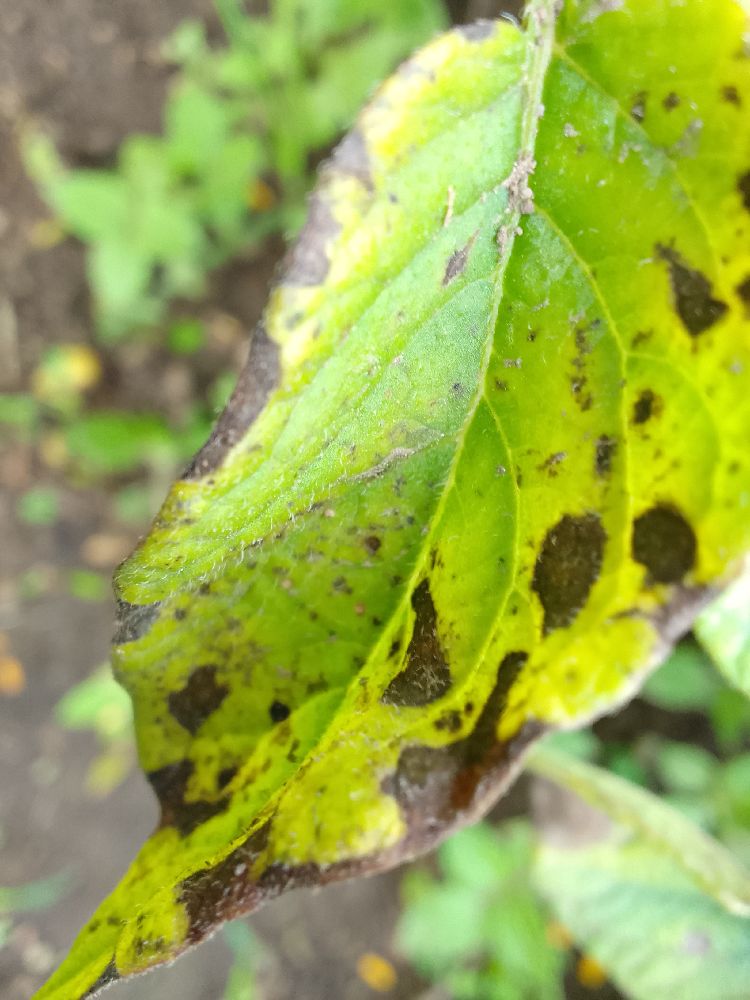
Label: Early blight